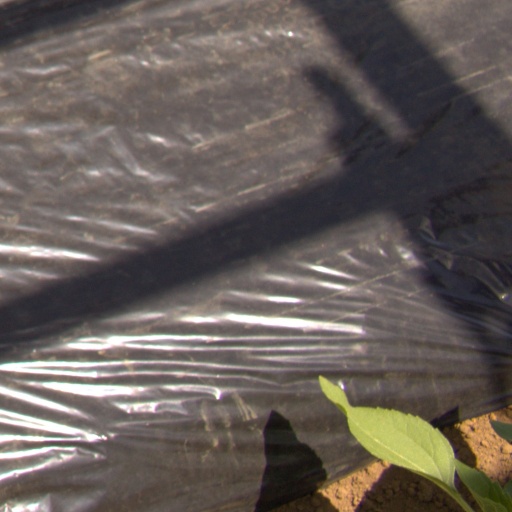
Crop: Jerusalem artichoke